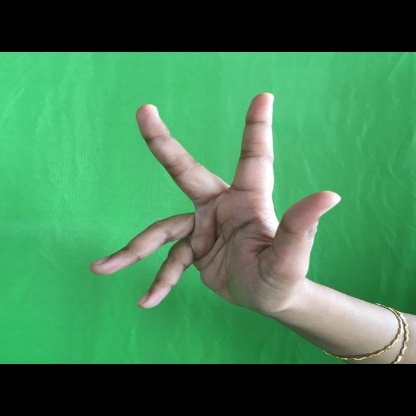
Mudra: Alapadmam